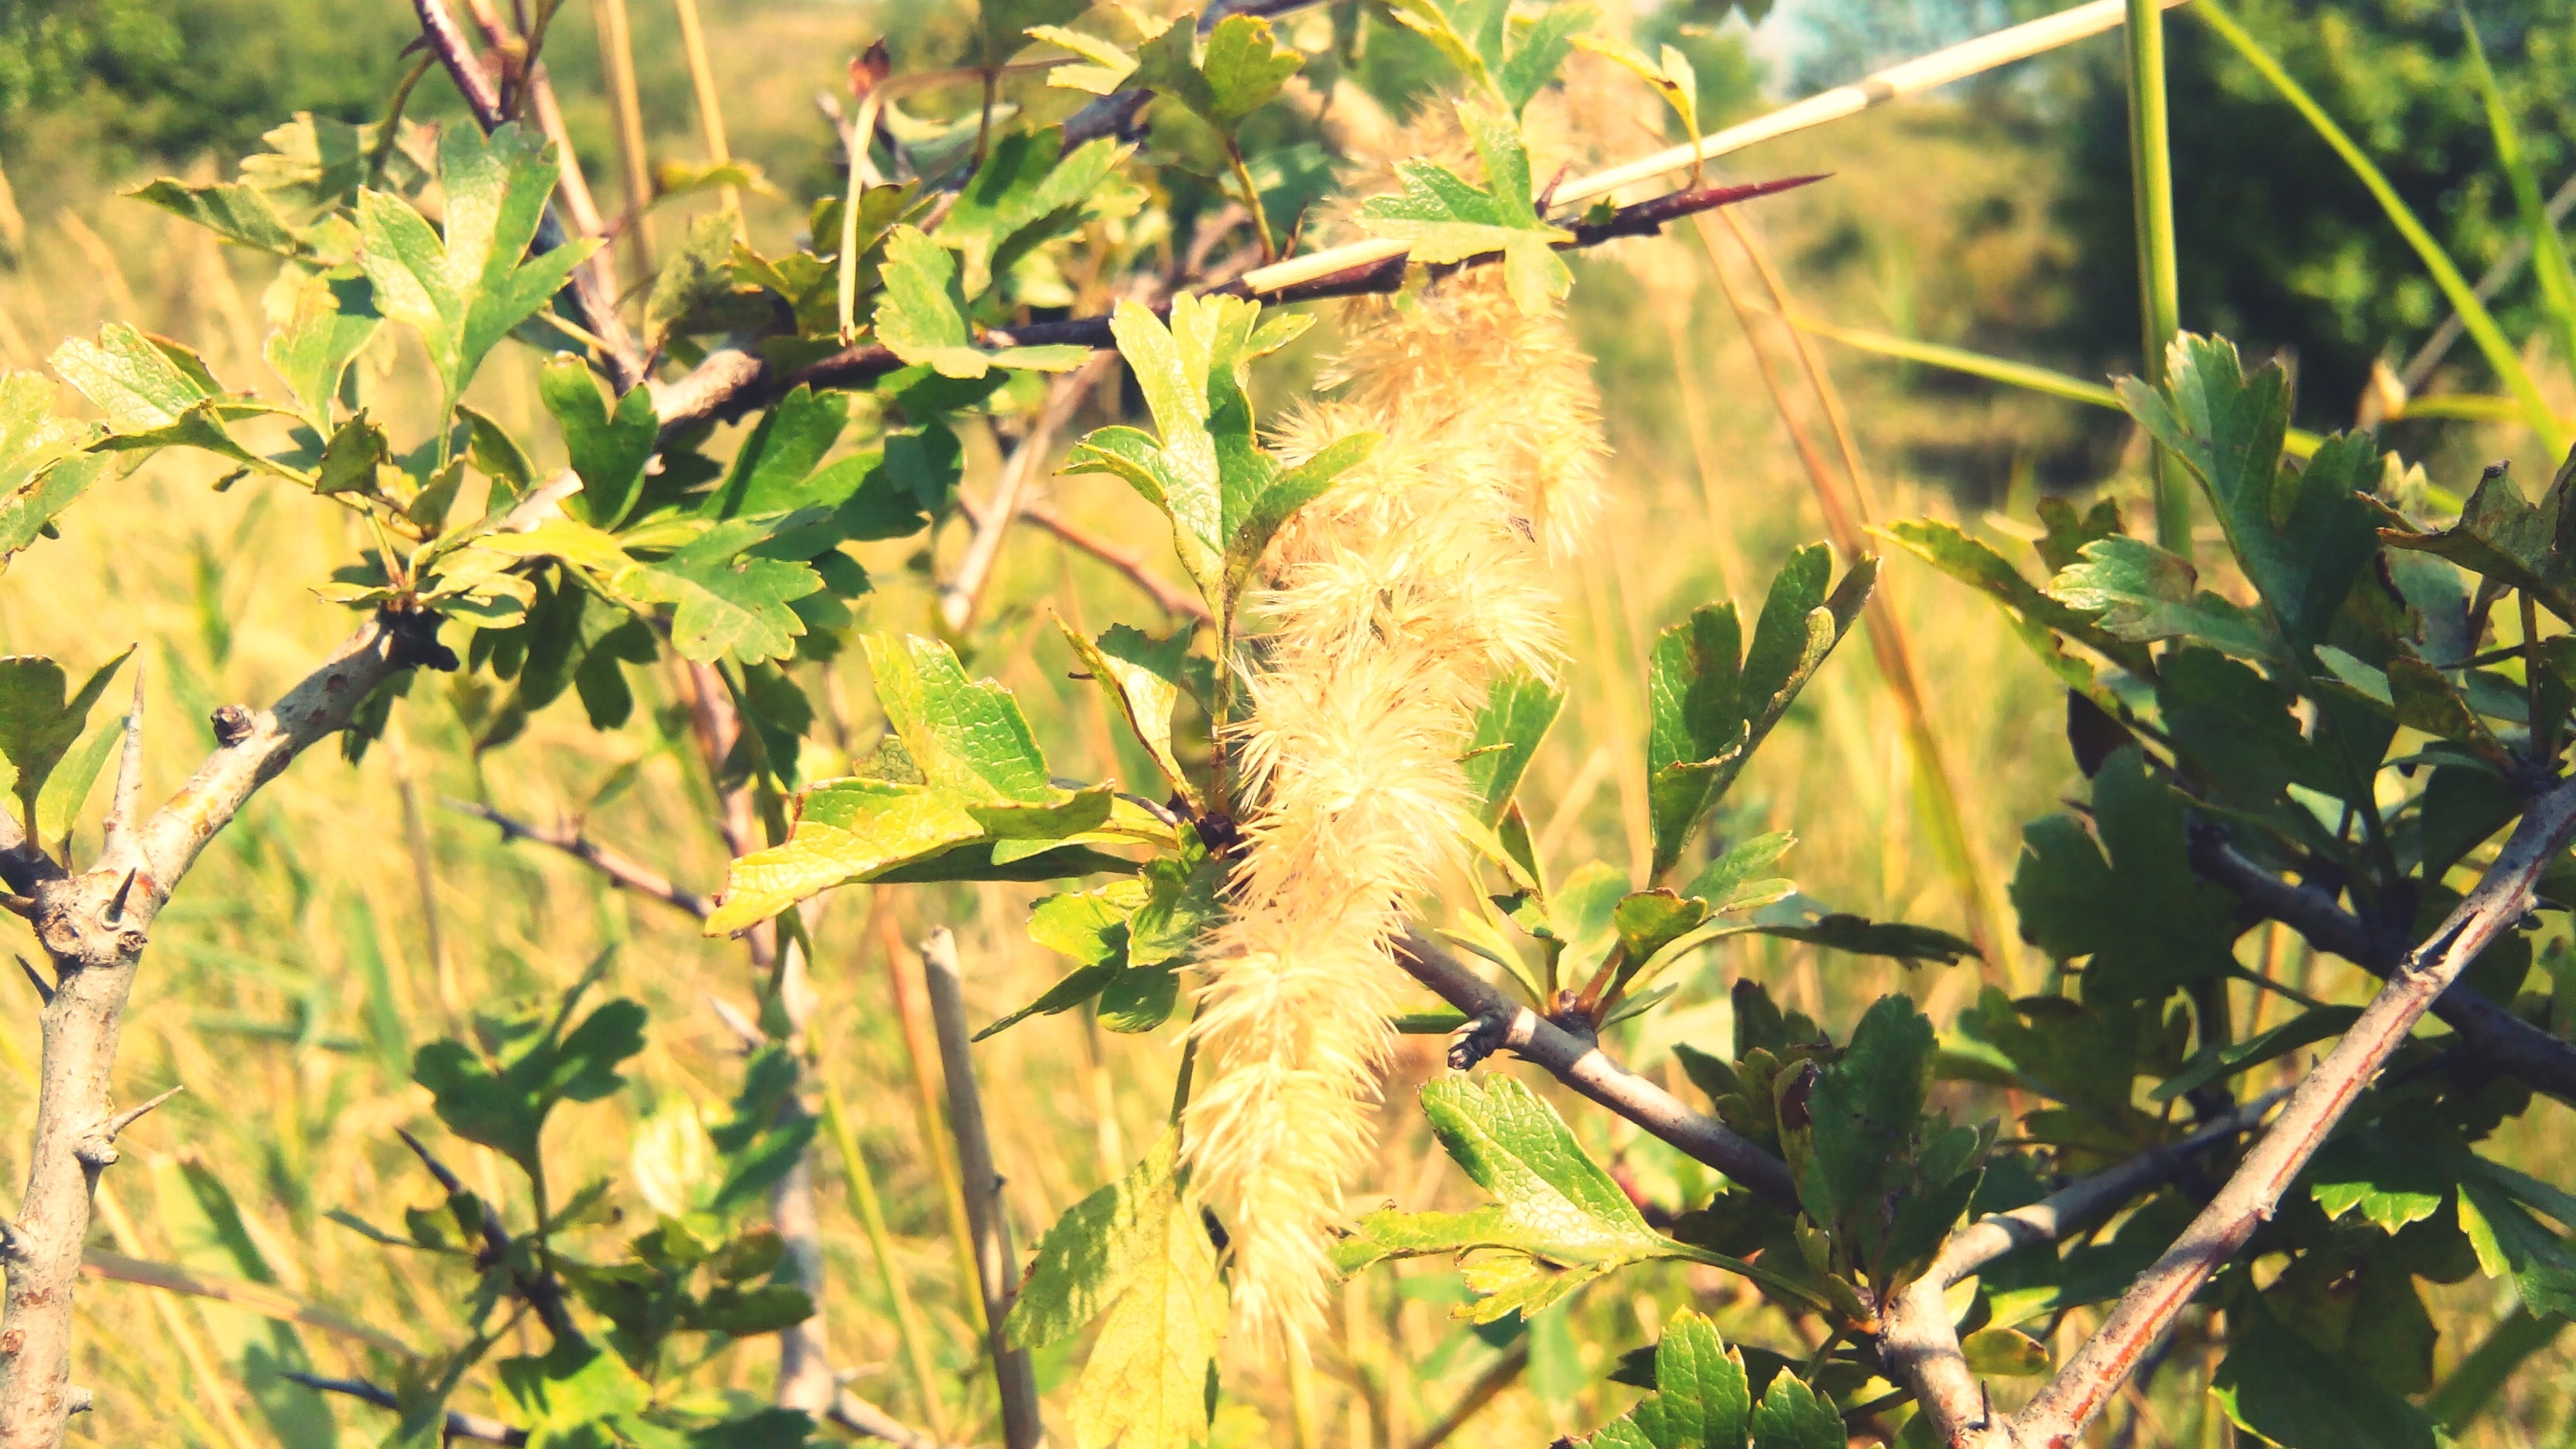
tree, grass, branch, plant, field, sunlight, leaf, flower, food, green, jungle, produce, crop, autumn, botany, agriculture, flora, shrub, flowering plant, grass family, land plant